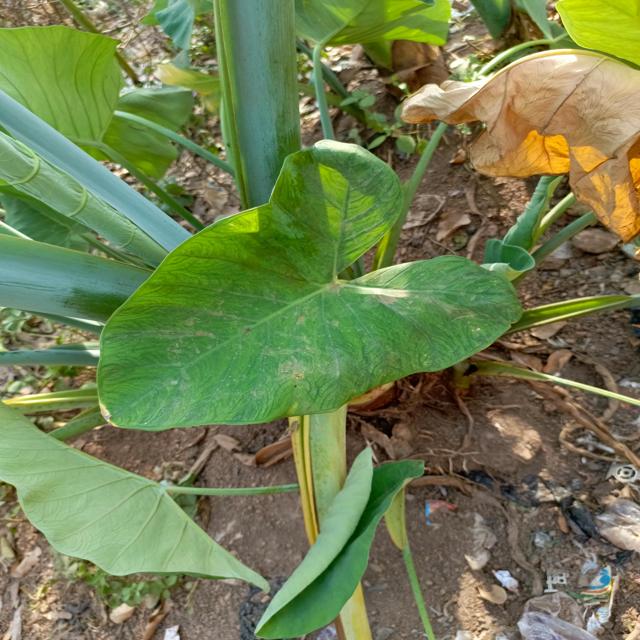
Label: Early_Blight